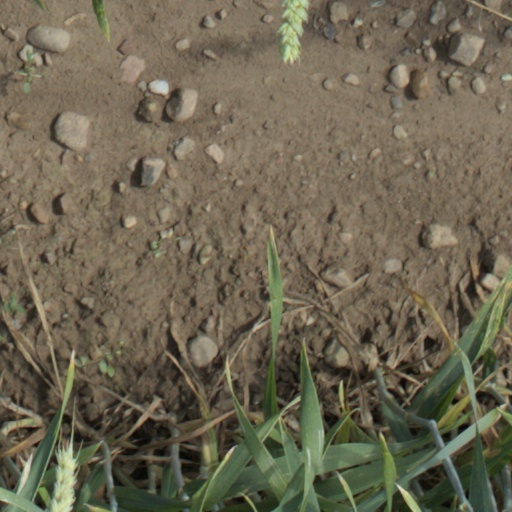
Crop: wheat